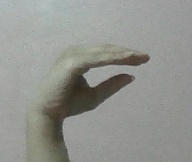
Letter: jeem